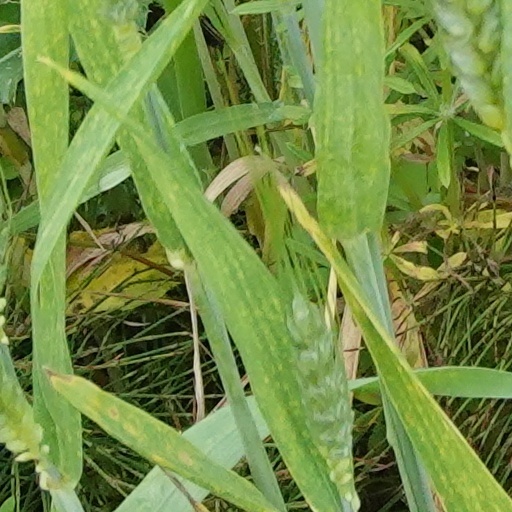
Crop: wheat